Harlem African Burial Ground

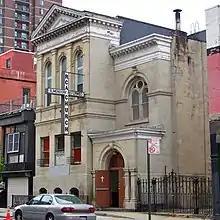
Elmendorf Reformed Church, the successor of the Low Dutch Reformed Church of Harlem

The Harlem African Burial Ground was a segregated cemetery created in 1668 for the burial of enslaved and freed Africans in the Dutch colony of Harlem. It is located at what is presently 2460 Second Avenue in the East Harlem neighborhood of Manhattan in New York City. It was maintained until 1858 by the Elmendorf Reformed Church, the successor of the Low Dutch Reformed Church of Harlem which founded the cemetery. Although historians of New York and Harlem, as well as church historians, were aware of the cemetery's existence, the East Harlem community was largely unaware of its history until the late 1990s when the New York City Department of Transportation (DOT) began planning the reconstruction of the nearby Willis Avenue Bridge. The investigation revealed that the construction might affect a colonial site and historic burial ground which was under the decommissioned East 126th Street Bus Depot. Per New York State law, the DOT conducted a Phase I-A historical and archeological survey, which verified the existence of the burial ground.